St. John's Red Storm

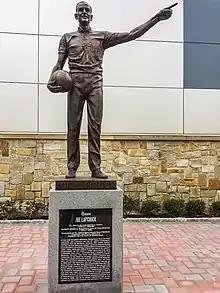
A statute dedicated to former St. John's men's basketball coach Joe Lapchick is located on the Queens campus

Prior to the 1994–95 school year, the university's nickname was the "St. John's Redmen", which referenced the red uniforms worn by its teams in competition. The name was interpreted as a Native American reference in the 1960s, and the university did have a mascot (adorned in Native American dress), which eventually led to the team's name change to the Red Storm. The change happened at a time when there was mounting pressure on colleges and universities to adopt names more sensitive to Native American culture. The Redmen name still remains popular among fans, however, as does "Johnnies".